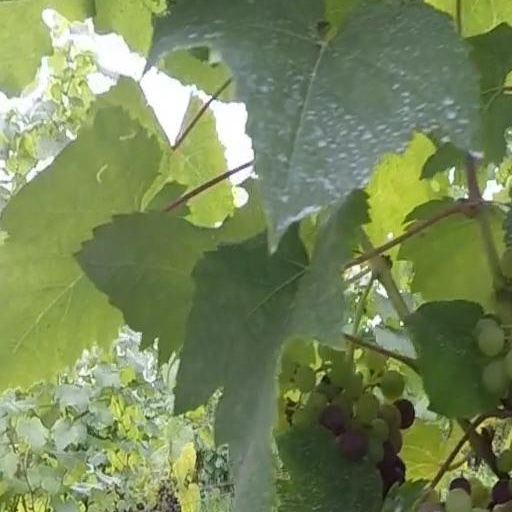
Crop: grape